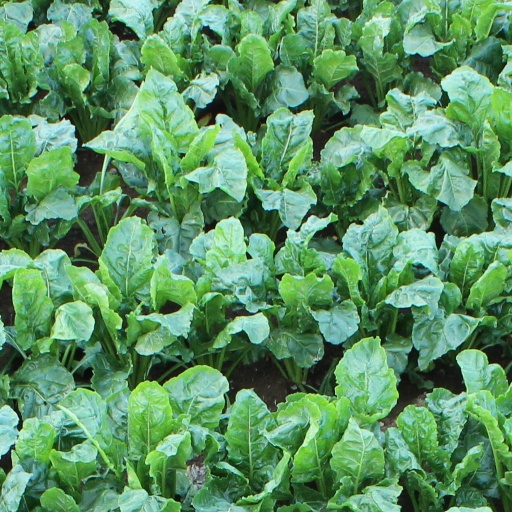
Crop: sugar beet